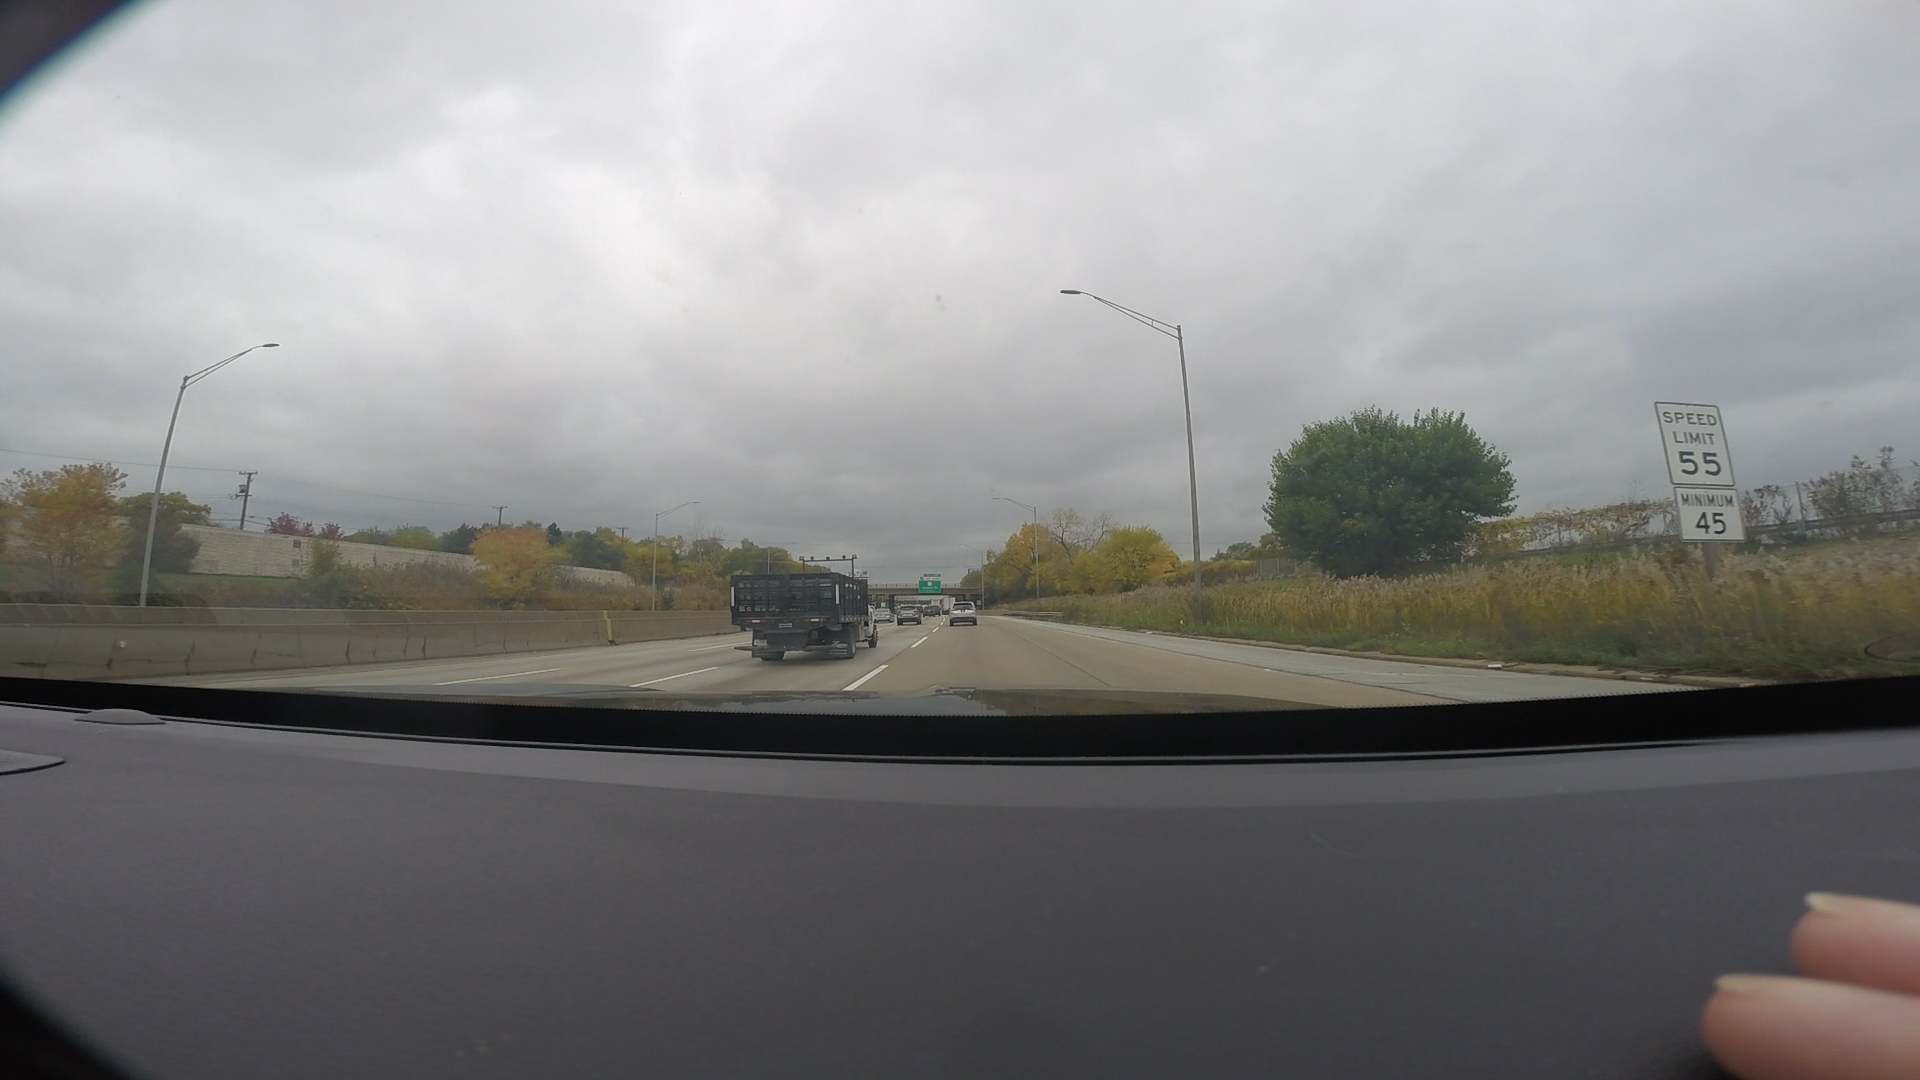
Speed limit sign label: mph55